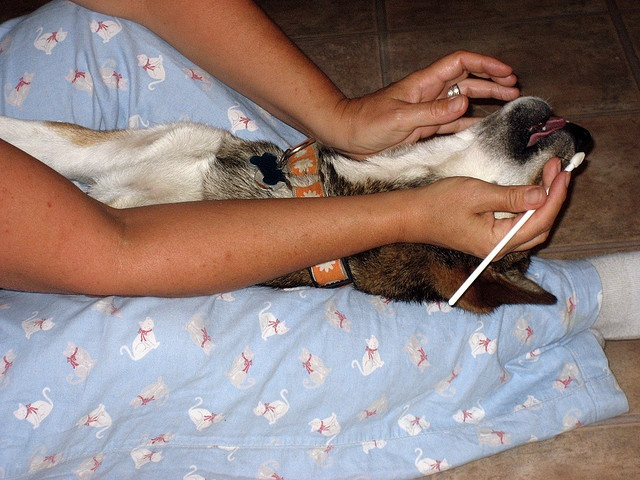
Woman cleaning the teeth of a dog lying on its back.
A woman holding down a dog with a swab in her hand.
a woman lays a dog sown as is gets cleaned
a close up of a dog laying down with a person
A person who is holding a dog in her lap.